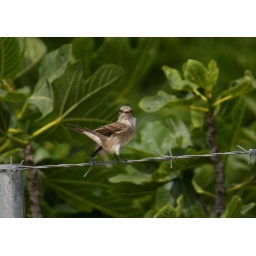
This flycatcher appeared to be dancing on a fence wire, before flying off.quite a common bird in Spring